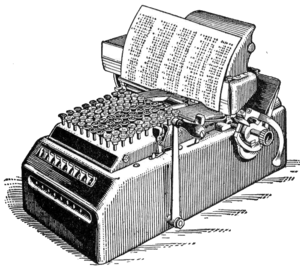
Une calculatrice mécanique, appelée selon l'époque machine à calculer ou machine arithmétique, est une machine conçue pour simplifier et fiabiliser des opérations de calculs, et dont le fonctionnement est principalement mécanique.
Inventé aux États-Unis par Dorr E. Felt en 1887, le Comptomètre, ou Comptometer est la première machine à calculer à clavier direct à avoir connu un succès commercial réel. Un clavier direct est extrêmement rapide car chaque touche ajoute ou soustrait sa valeur au total dès qu'elle est enfoncée et tous les doigts de la main peuvent être utilisés simultanément. C'est ainsi que le Comptomètre fut appelé la mitrailleuse du bureau dans des publicités de la Première Guerre mondiale.